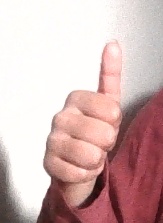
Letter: aleff